Eurasian crag martin

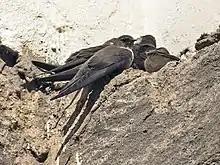
Mostly brownish martins perching on brownish rocky ground

The Eurasian crag martin is long, with a wingspan, and weighs an average . It has ash-brown upperparts and paler underparts, and has a broader body, wings and tail than any other European swallow. The tail is short and square, with white patches near the tips of all but the central and outermost pairs of feathers. The underwing and undertail coverts are blackish, the eyes are brown, the small bill is mainly black, and the legs are brownish-pink. The sexes are alike, but juveniles have buff-brown tips to the plumage of the head, upperparts and wing coverts. This species can be distinguished from the sand martin by its larger size, the white patches on the tail, and its lack of a brown breast band. Where the range overlaps with that of another "Ptyonoprogne" species, the Eurasian crag martin is darker, browner and 15% larger than the rock martin, and larger and paler, particularly on its underparts than the dusky crag martin. The white tail spots of the Eurasian crag martin are significantly larger than those of both its relatives.